Northern Region (Ghana)

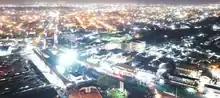
Night view of the city of Tamale, Ghana.

The region is a hotspot for investment in Ghana, with Tamale previously been ranked as the fastest growing city in West Africa; experiencing tremendous growth compared to other cities in Ghana. The region's location, and greater proximity to both Europe and North Africa, compared to Accra, makes it an increasingly attractive destination for investors. Ghana's largest iron ore reserves, estimated to be more than three billion tons, makes the region an ideal destination for investments in steel and iron.